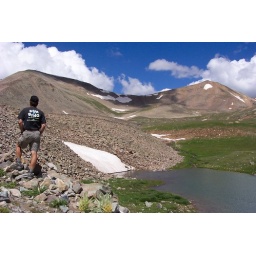
That's Dennis eyeballing the road to the top. The same lake is visible in the shot from the saddle.